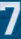
Number: 7